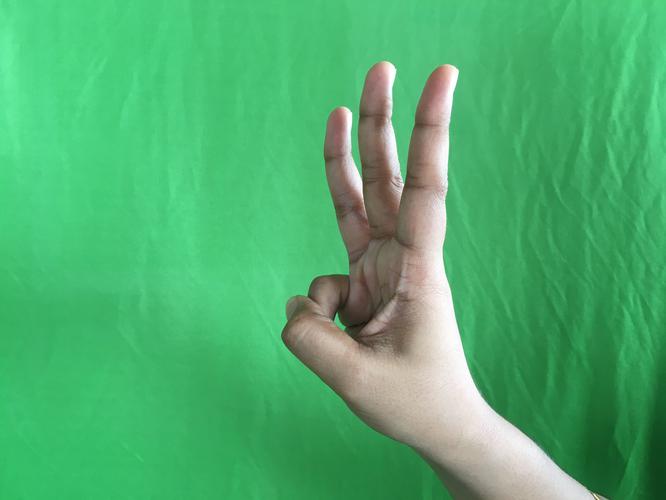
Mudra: Trishulam
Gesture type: single_hand